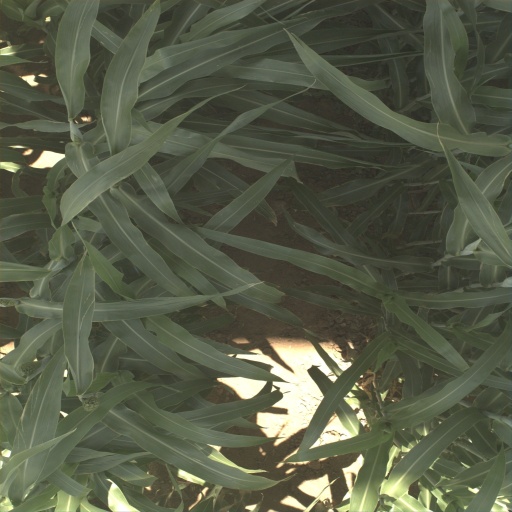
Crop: sorghum